Cifantuan
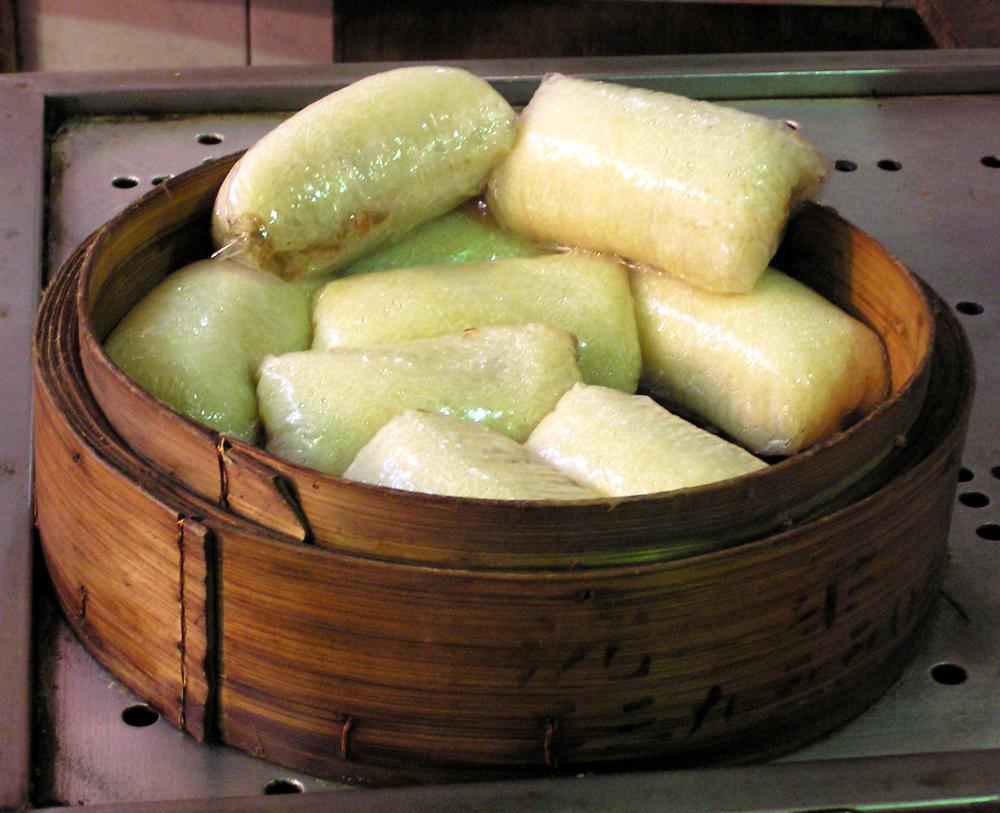
Also known as:
ca - Catalan: Cifantuan
es - Spanish: Cí fàn tuán
fr - French: Cifantuan
id - Indonesian: Cifantuan
ja - Japanese: 飯糰
jv - Javanese: Cifantuan
ko - Korean: 츠판퇀
nb - Norwegian Bokmål: Ci fan tuan
yue - Cantonese: 粢飯
zh - Chinese: 粢饭团
Category: rice (rice ball)
Cuisine: Chinese
Associated cuisines: Shanghai, Hubei, Taiwanese, Hong Kong
Area: Shanghai, Hubei, Taiwan, Hong Kong
Countries: China
Region: Eastern Asia, , , ,
The dish is made by tightly wrapping a piece of youtiao (fried dough) with glutinous rice. It is usually eaten as breakfast together with sweetened or savory soy milk.